Russell Island (Frankland Islands)

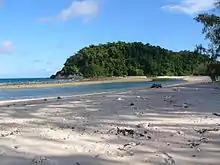
View from Russell Island

The Frankland Islands are teeming with permanent & migratory marine life, especially the green sea turtle which nests on the island. Normanby Island, part of the Frankland Islands group offers a comprehensive reef system with a tropical island.